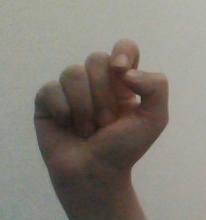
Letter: fa